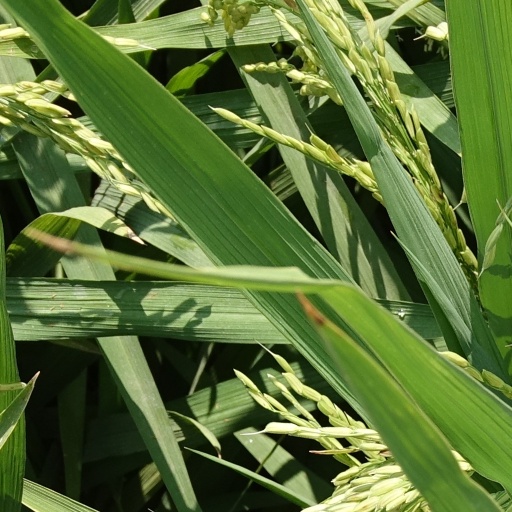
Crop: rice